Porsche 928

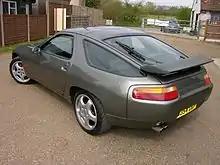
Porsche 928 S4 (rear view)

The Porsche 928 is a front-engine, water-cooled grand touring 2+2 hatchback coupe manufactured and marketed by Porsche AG of Germany from 1977 to 1995 — across a single generation with an intermediate facelift.